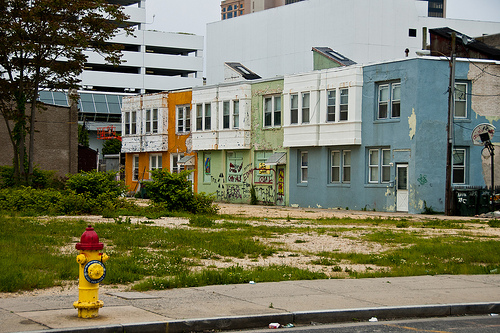
question: 中央に写っている右の家屋の外壁は何色ですか
answer: 青

question: 中央の家屋の色は何ですか
answer: 緑

question: 中央に写っている左の家屋の色は何ですか
answer: 赤

question: 消火栓の下側の色は何ですか
answer: 黄色

question: 消火栓の上側の色は何ですか
answer: 赤

question: 庭の芝生の状態はどうなっていますか
answer: 所々剥げている

question: バスケットボールのゴールはどうなっていますか
answer: 壊れている

question: 落書きがしてある建物はどこですか
answer: 緑色の建物